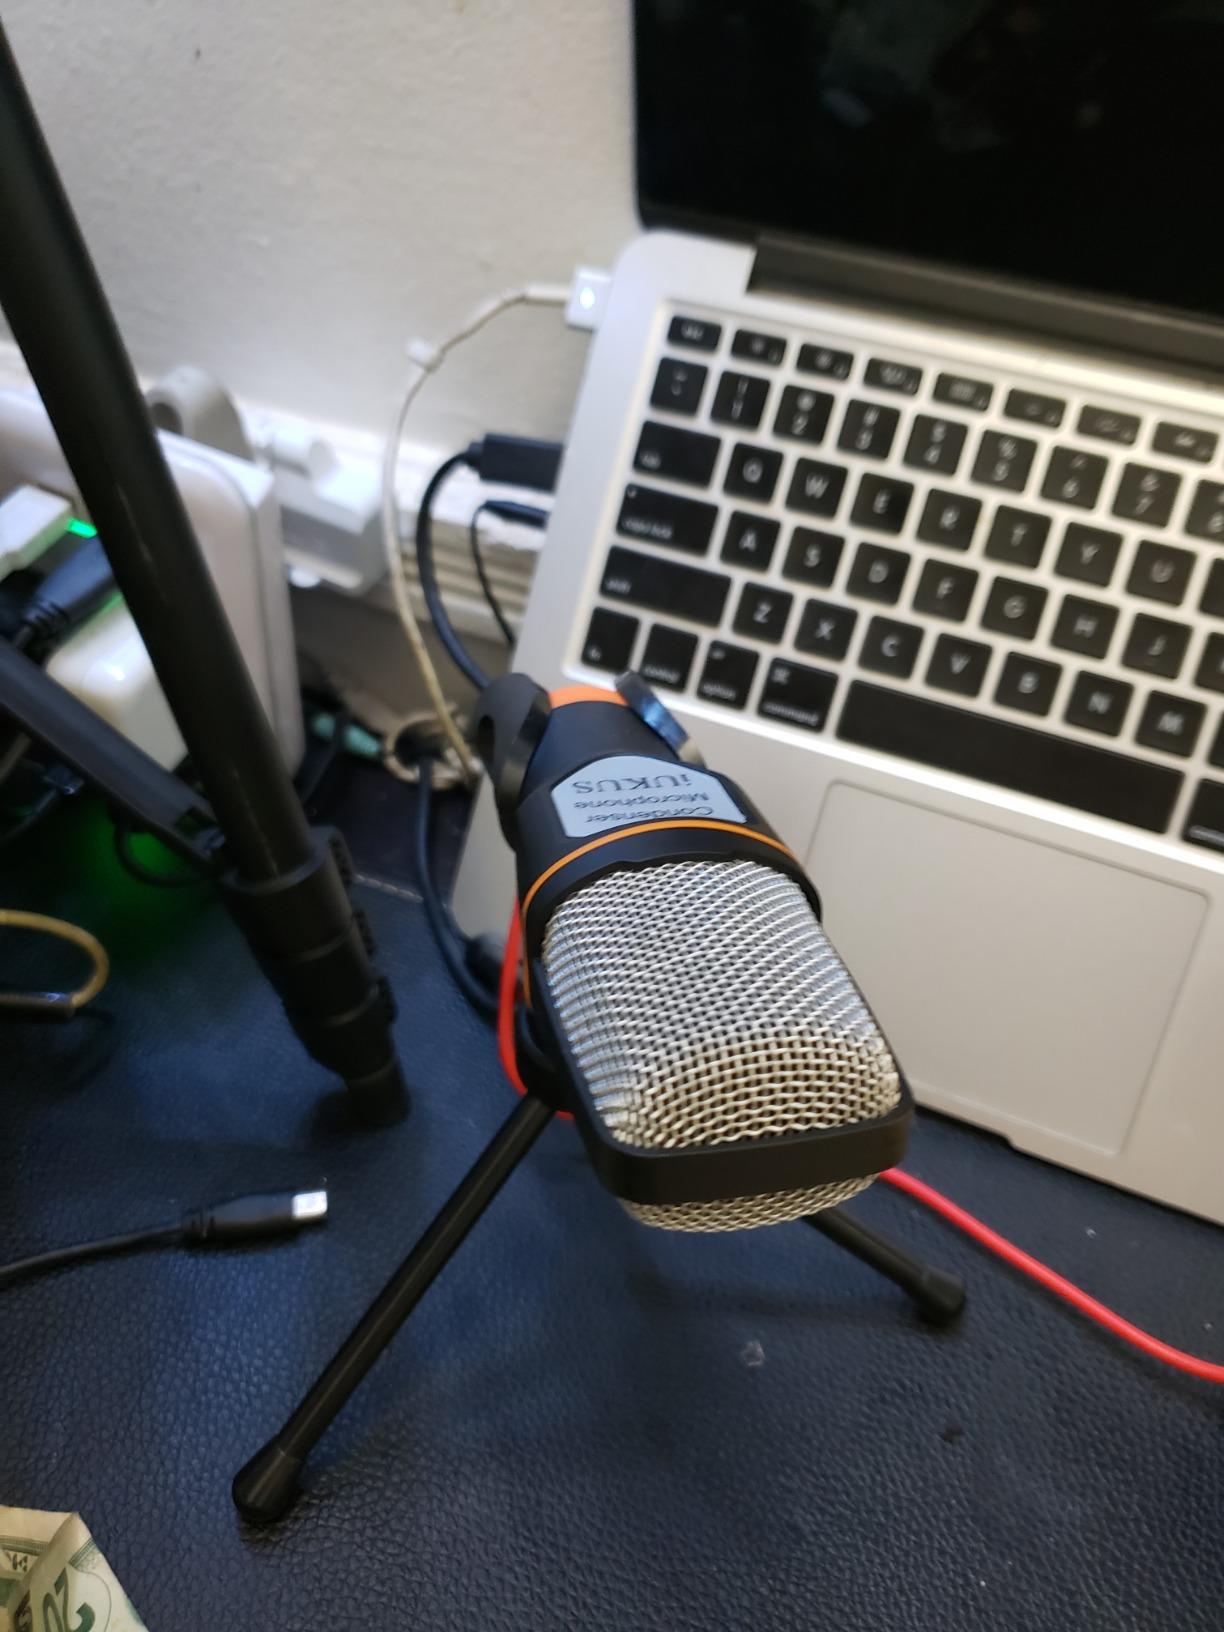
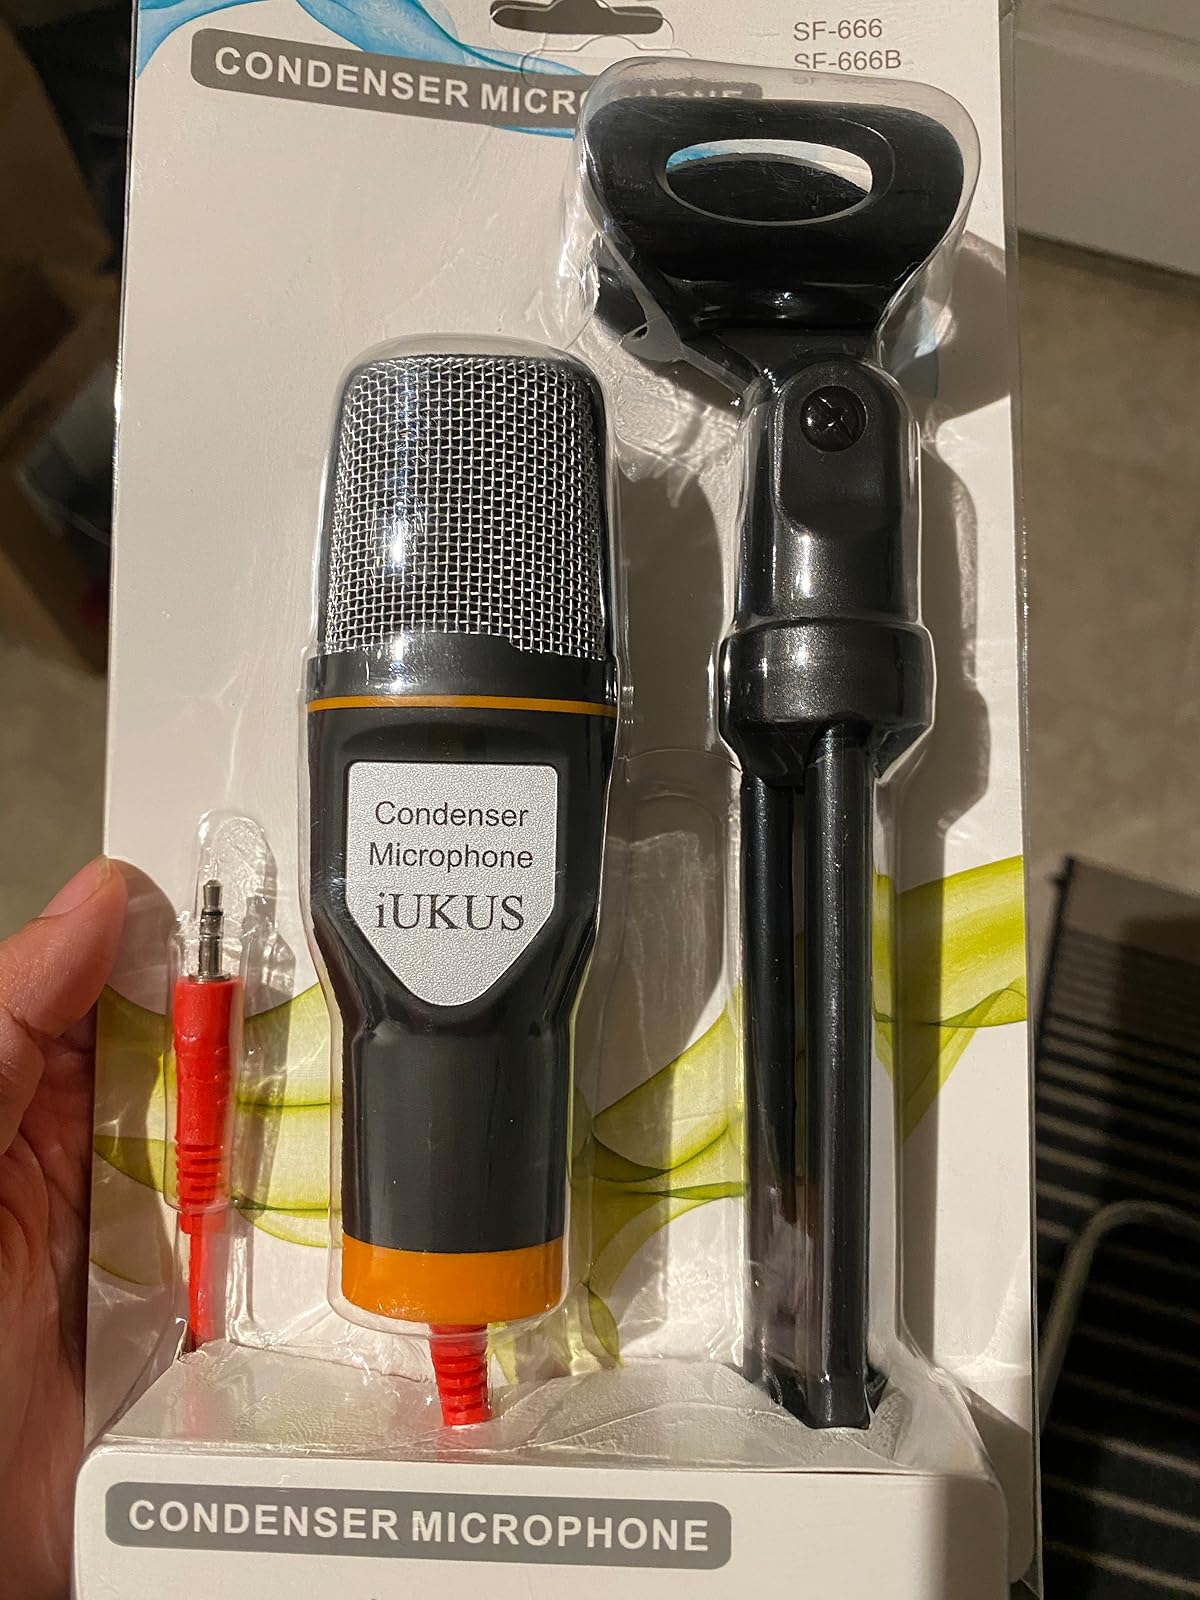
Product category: microphone
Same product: yes